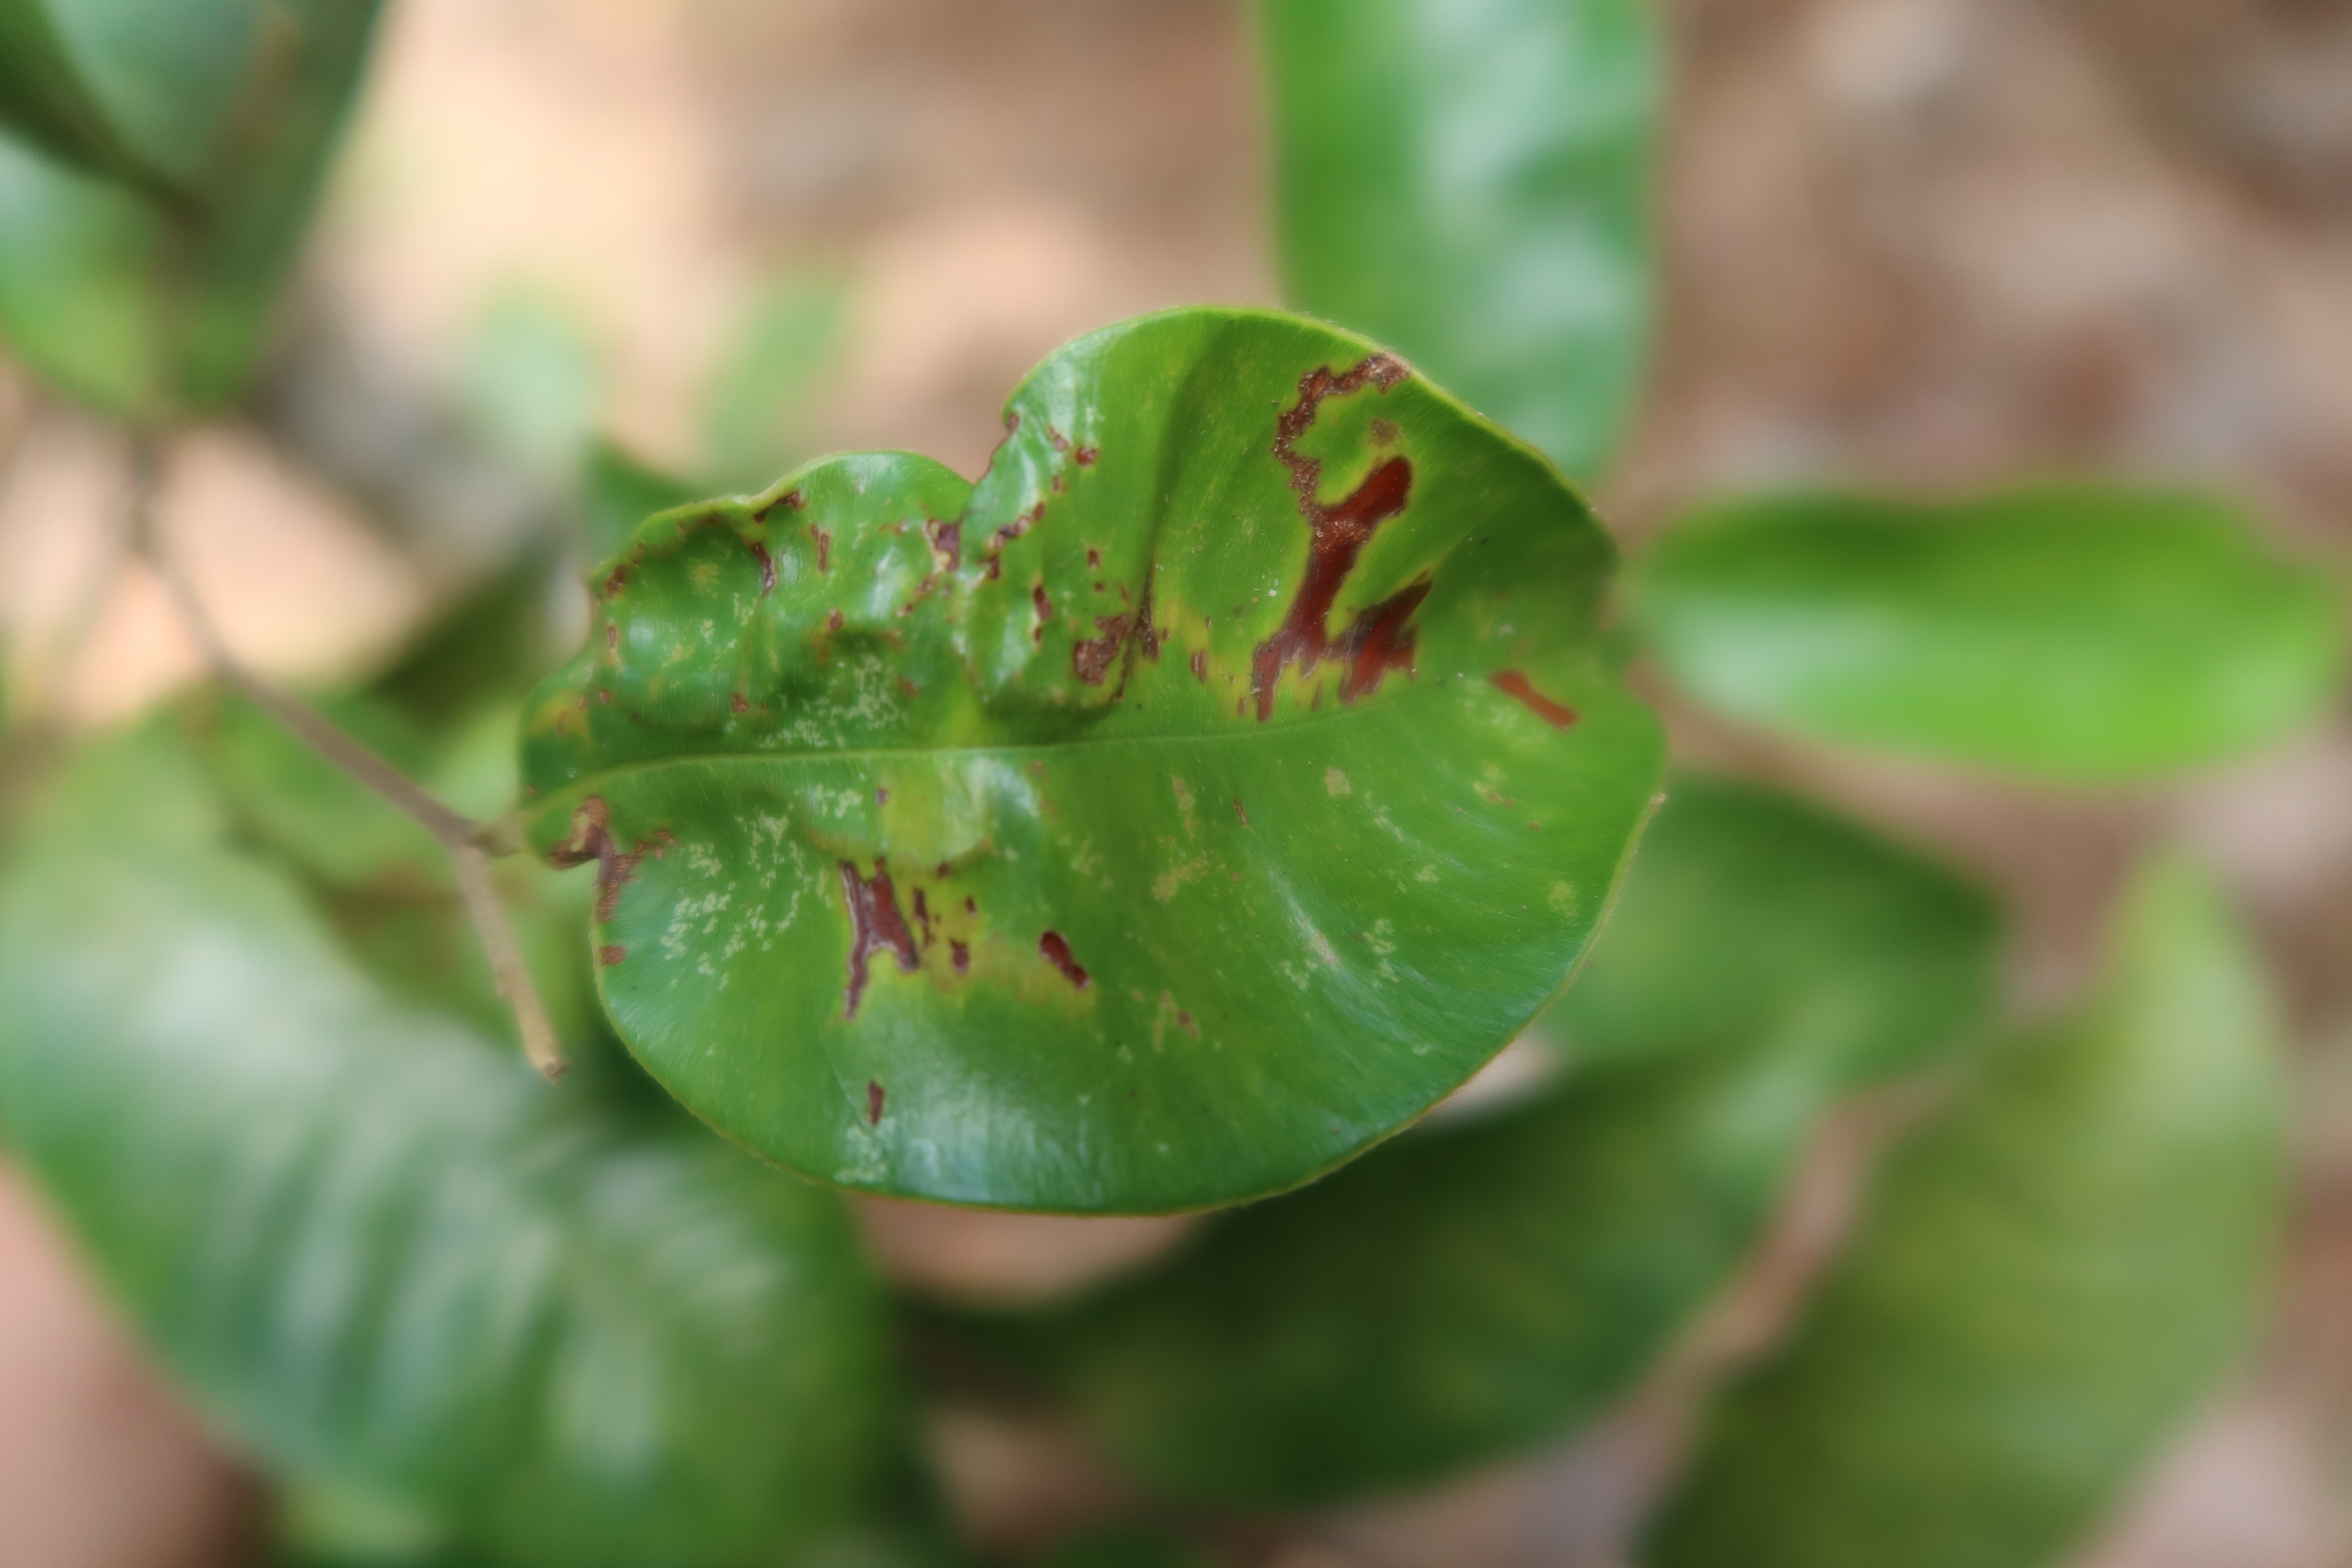
Label: Brown spots